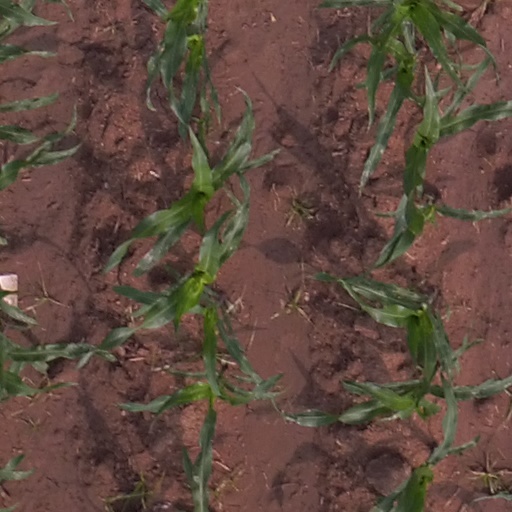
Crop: maize; corn